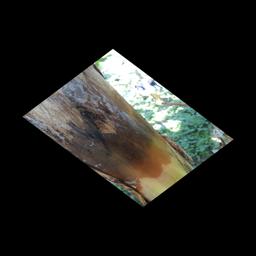
Label: PSEUDOSTEM WEEVIL